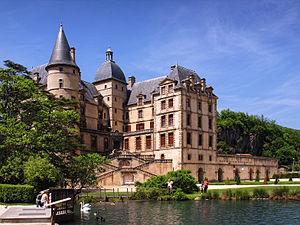
Le Dauphiné est une entité historique et culturelle, jadis nommée Viennois parce que Vienne fut par le passé la capitale de toute cette ancienne province Viennoise située dans le quart sud-est de la France actuelle. Le Dauphiné de Viennois fut un État, sous l’autorité des comtes d’Albon, qui prirent le titre de dauphins. Cette entité apparaît dans l'ancienne Provence, et était une subdivision du Saint-Empire romain germanique, de ses origines admises au XIᵉ siècle, jusqu'à son rattachement en 1349 au royaume de France. En 1343 le roi de France Philippe VI de Valois avait décidé, lors de son séjour à Sainte-Colombe, et acté par lettres patentes datée d’août de la même année, que désormais lui et ses successeurs à qui appartiendra le Dauphiné seront appelé Dauphin de Viennois. La province continue à l'époque de s'étendre et acquiert sa forme définitive au XVᵉ siècle.
La journée des Tuiles est le nom donné à une émeute, survenue le 7 juin 1788 à Grenoble, au cours de laquelle les insurgés ont affronté la troupe à coups de tuiles, dans le contexte de la fronde parlementaire consécutive à la tentative de réforme du garde des Sceaux Lamoignon et du contrôleur général des finances Loménie de Brienne, visant à annuler les pouvoirs redonnés aux parlements par Maupeou au début du règne de Louis XVI et comprenant la mise en place de nouveaux impôts et mesures de libre-échange, impopulaires depuis la guerre des farines.
Le château de Vizille également appelé Domaine départemental de Vizille est un parc de cent hectares dans lequel est situé le château Lesdiguières abritant le musée de la Révolution française. Le château du XVIIᵉ siècle se dresse sur la commune de Vizille dans le département de l'Isère et la région Auvergne-Rhône-Alpes.
La province du Dauphiné est une ancienne province française intégrée au Royaume de France en vertu du traité d'union du Dauphiné à la France en 1349, et dissoute par le décret de la division de la France en départements en 1790, lors de la Révolution française. Ses habitants sont les Dauphinois.